Tarbat Ness

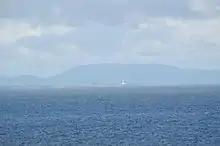
Tarbat Ness from the south across the Moray Firth

The Tarbat Ness Lighthouse is located at the north west tip of the peninsula. It was built in 1830 by Robert Stevenson and has an elevation of and 203 steps to the top of the tower.